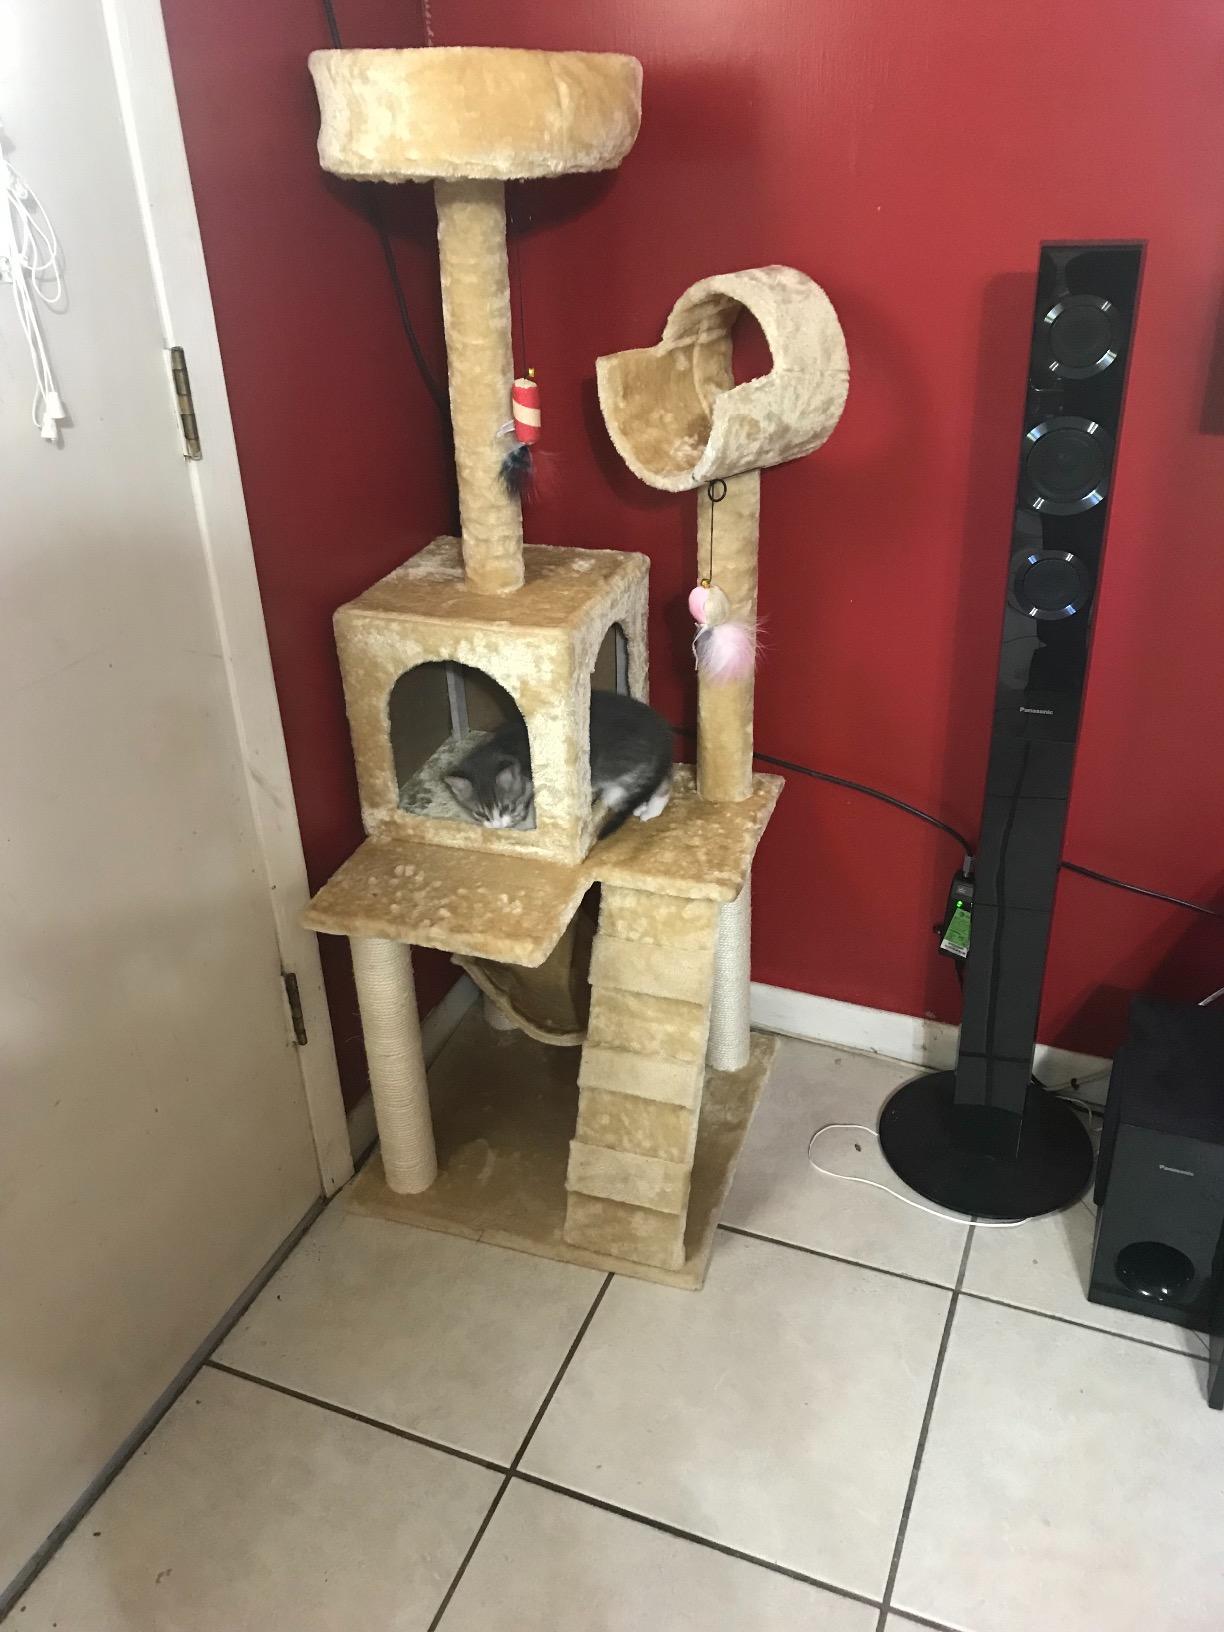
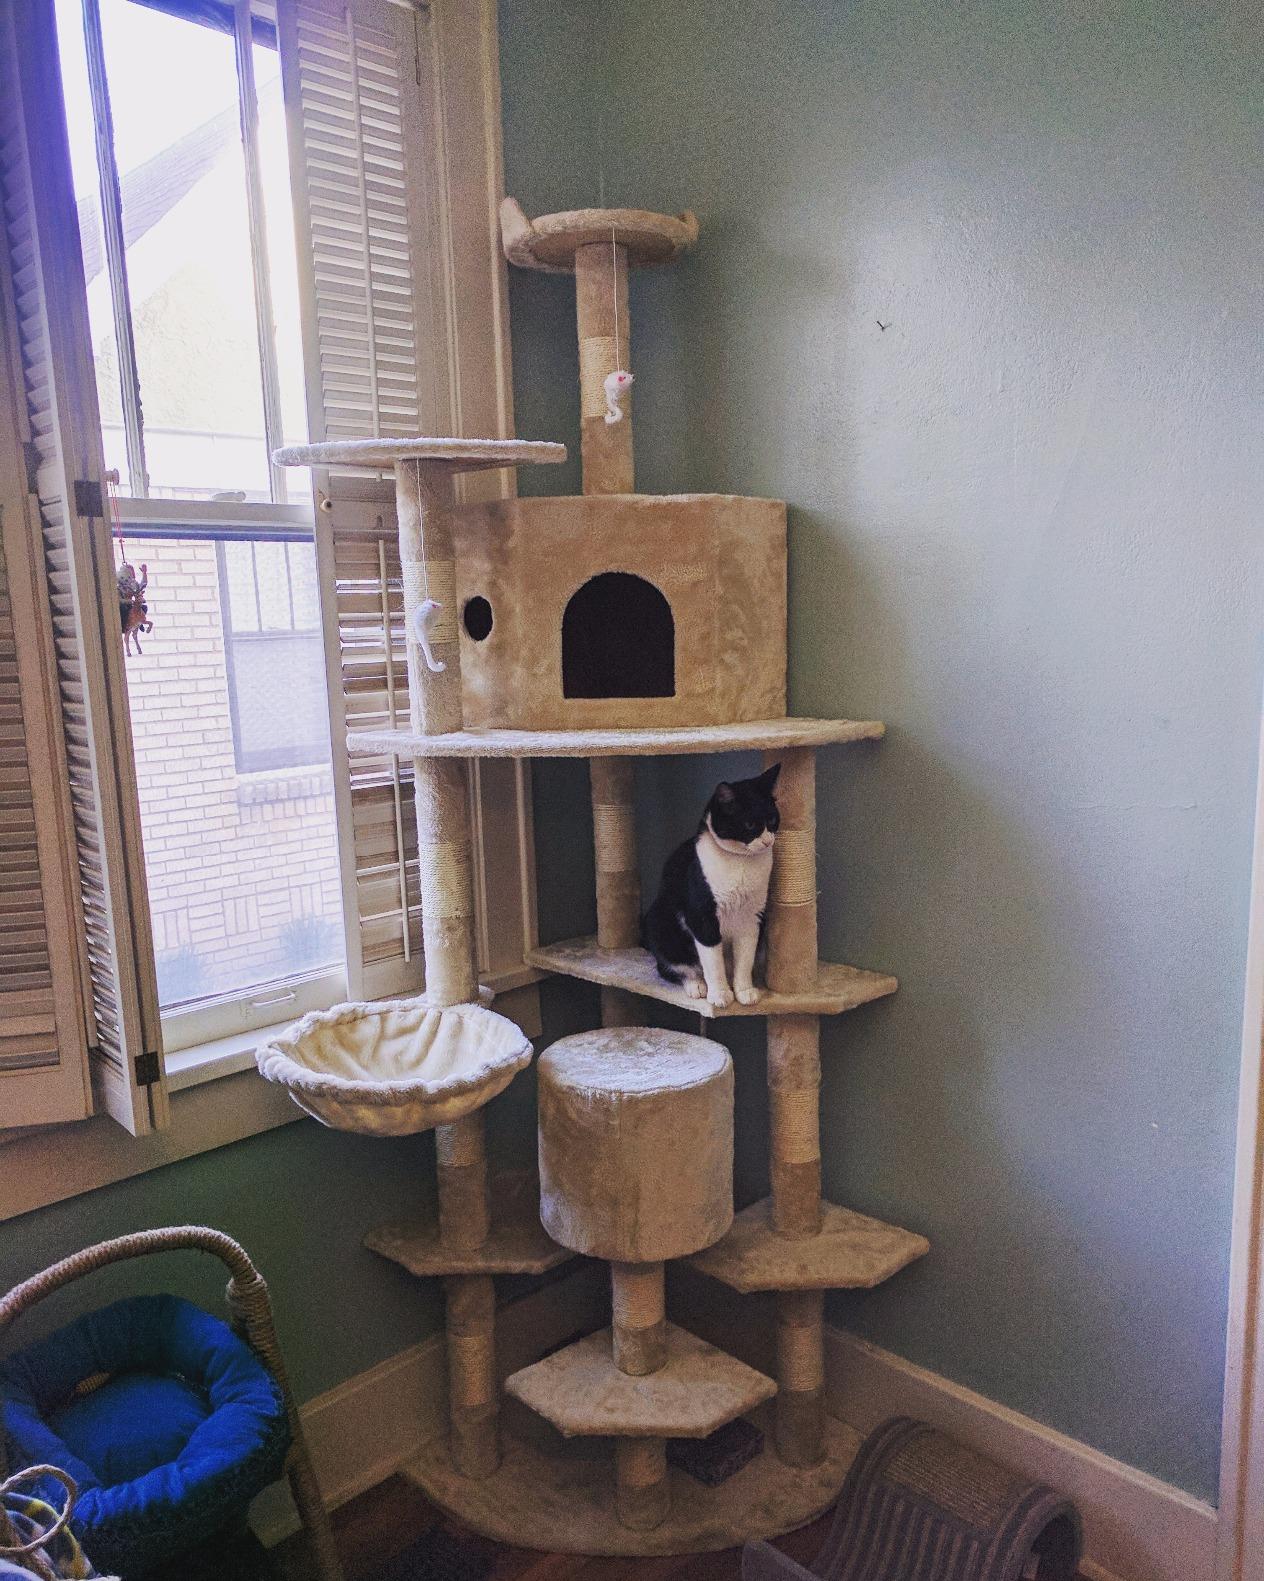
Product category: items_cat tree
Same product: no